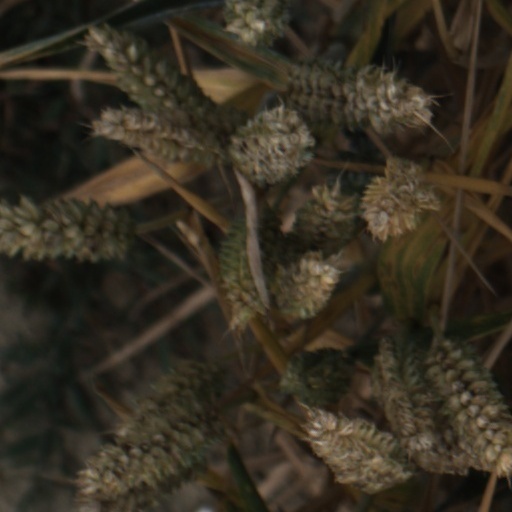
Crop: wheat